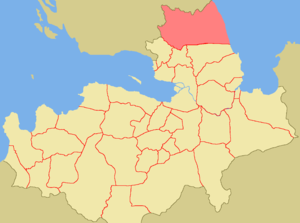
Republikken Nordingermanland
Geografisk placering af Nordingermanland
Republikken Nordingermanland eller Republiken Kirjasalo var en kortlivet republik syd for det Karelske Næs udråbt af Finskingermanlændinge i 1919. Målet var en tilslutning til Finland, men ved freden i Dorpat 1920 genindlemmedes området i stedet i Russiske SFSR. Dog havde man vist selvstyre frem til 1930'erne: I 1928 blev Kuivaisi Nationale Distrikt etableret i området med administrativ base i Toksovo. Det blev i 1939 ophævet, og området blev sluttet til Pargolovo-distriktet.